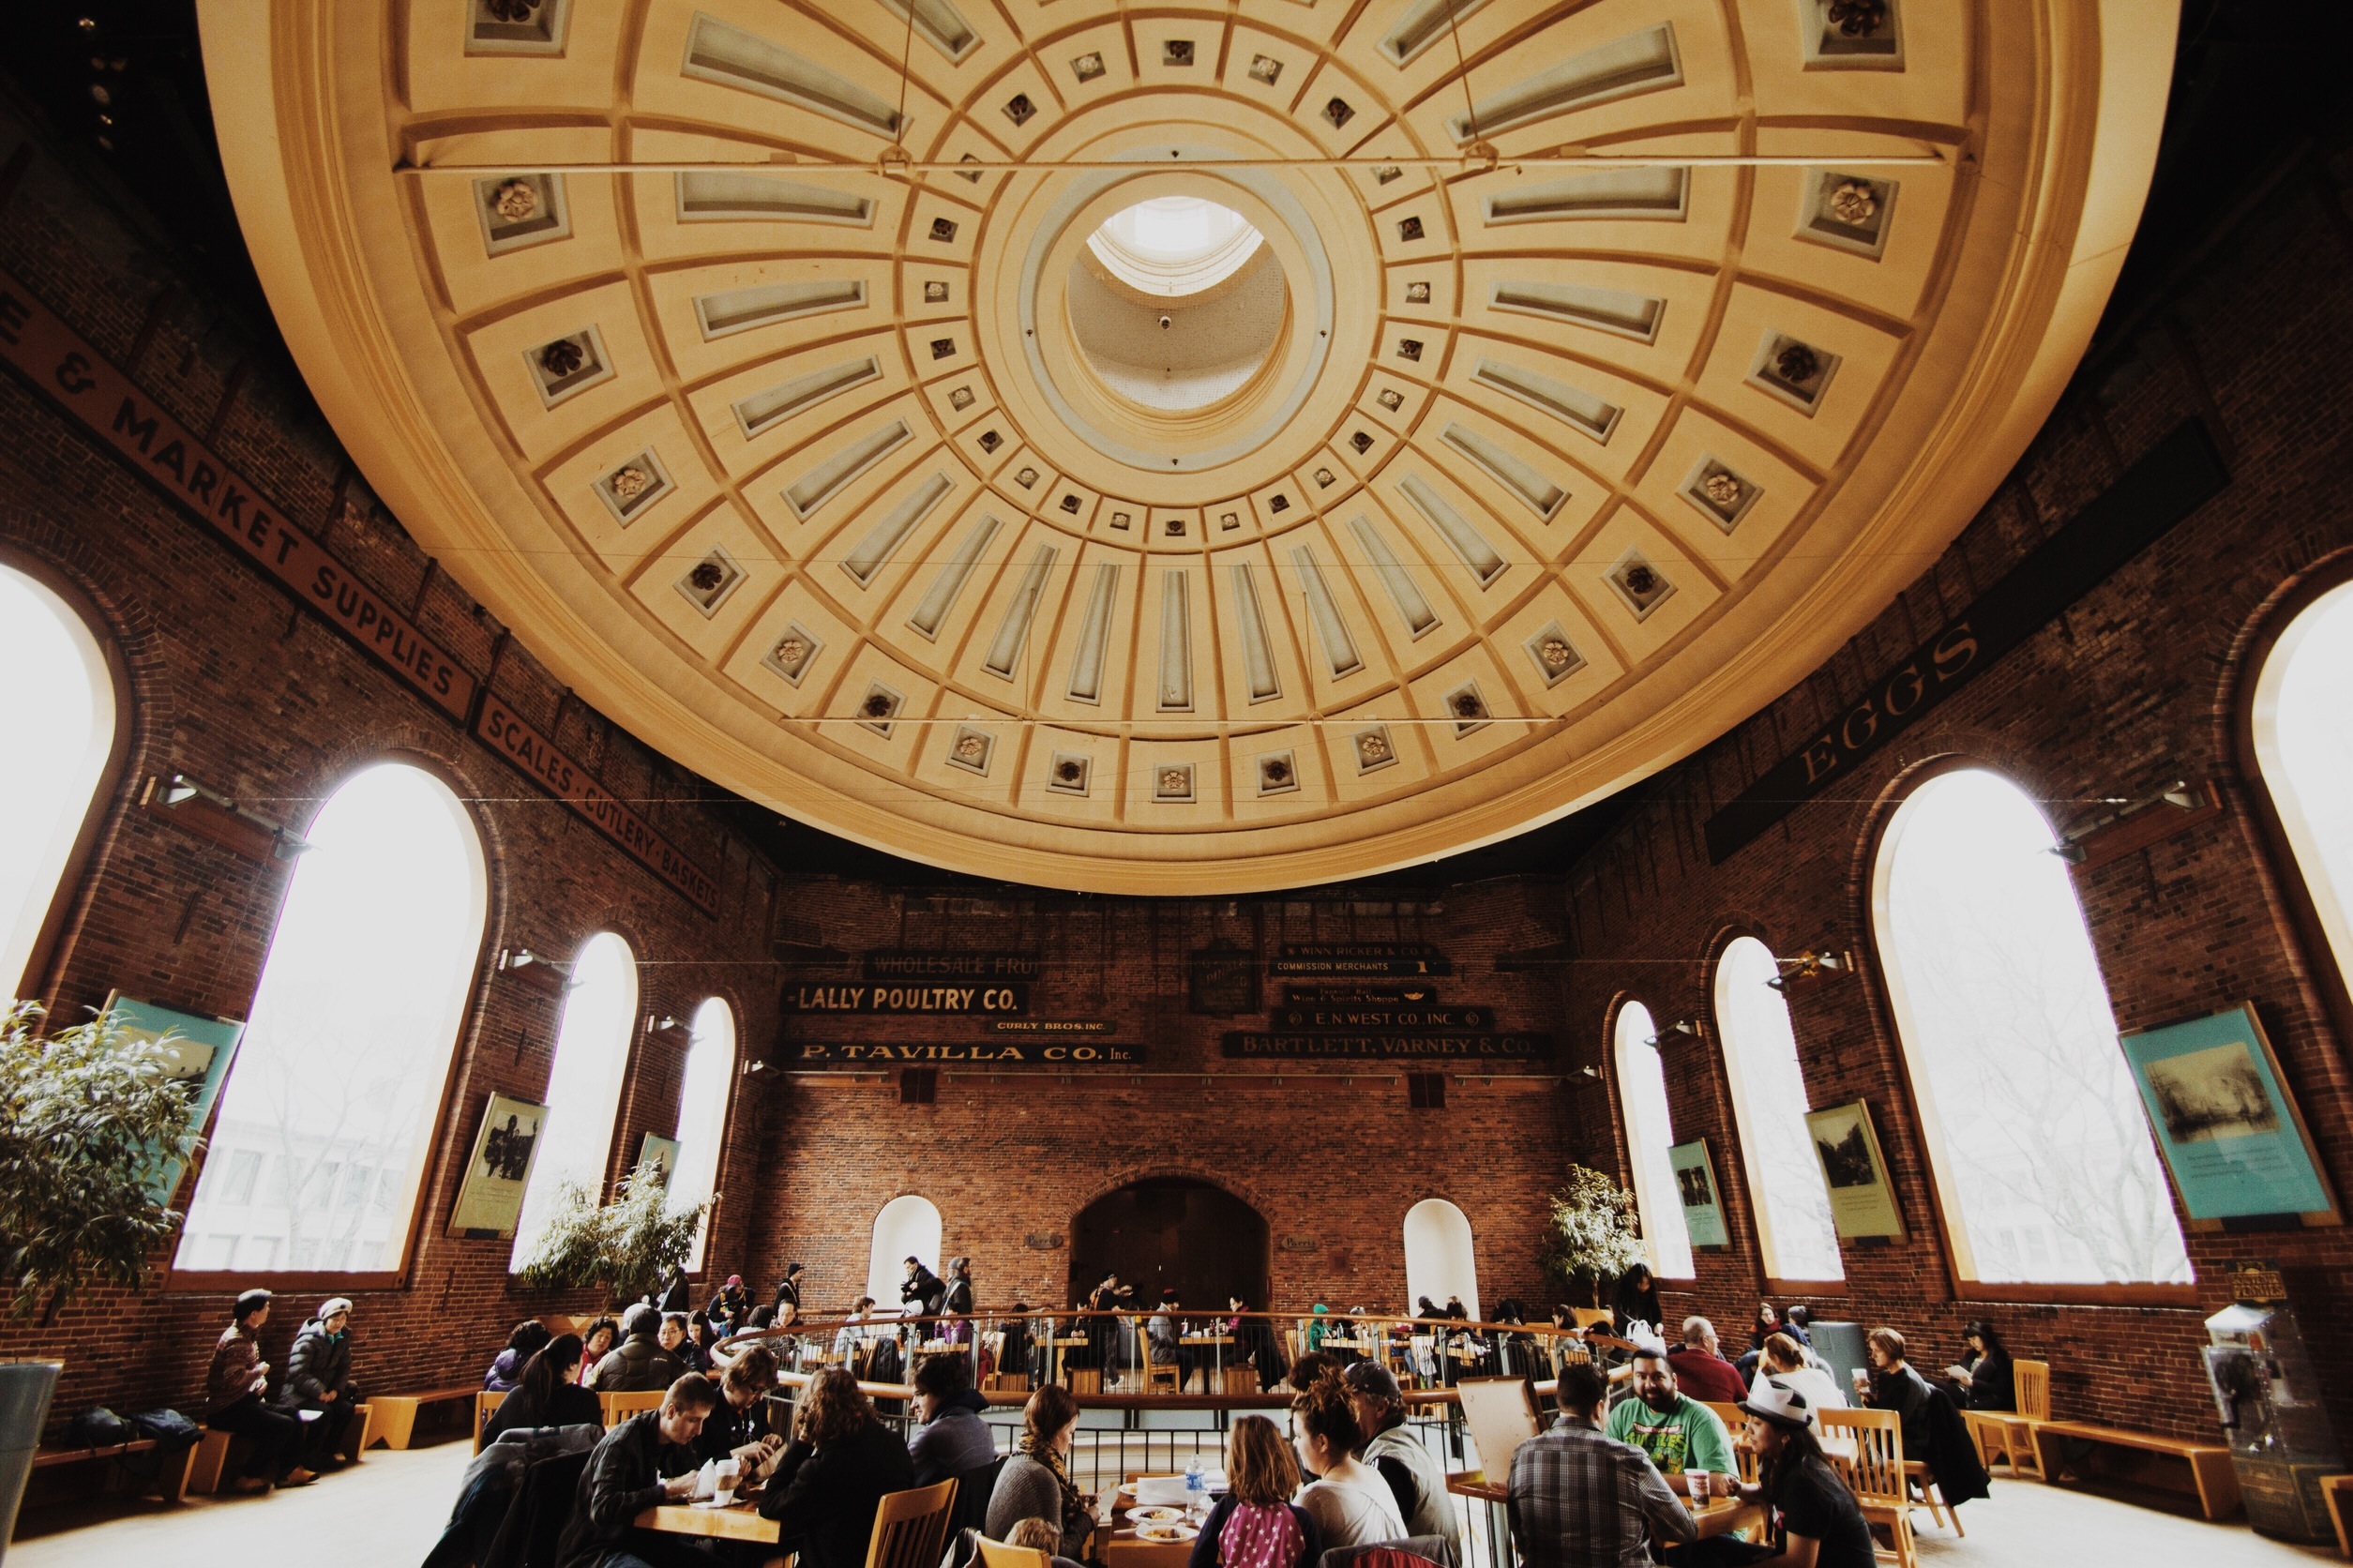
architecture, interior, ceiling, hall, indoor, church, cathedral, room, place of worship, synagogue, big, basilica, dome, cupola, saloon, impressive, ancient history